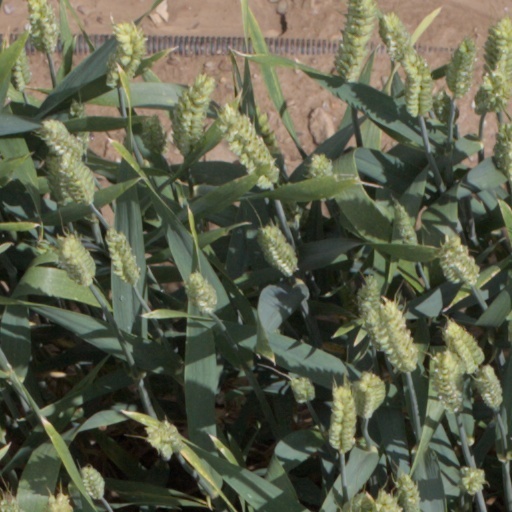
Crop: wheat